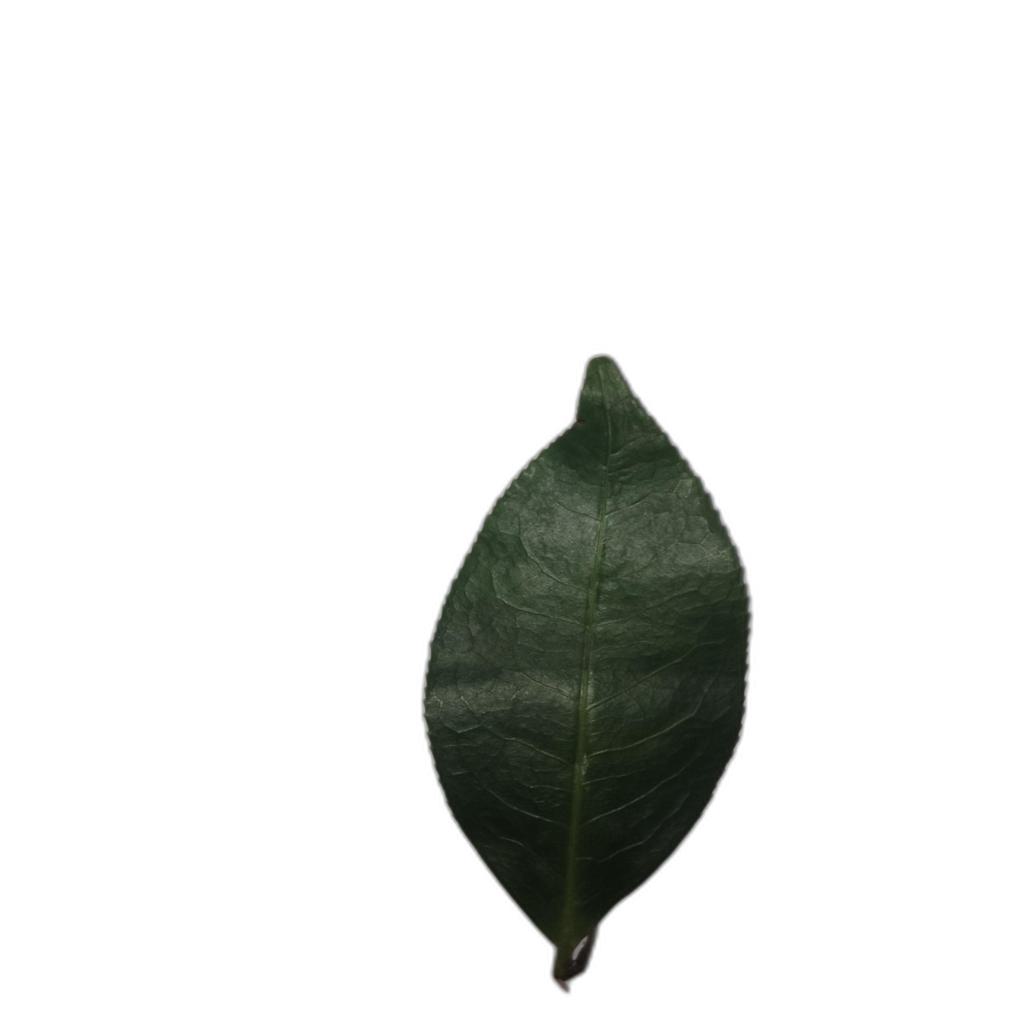
Label: Healthy